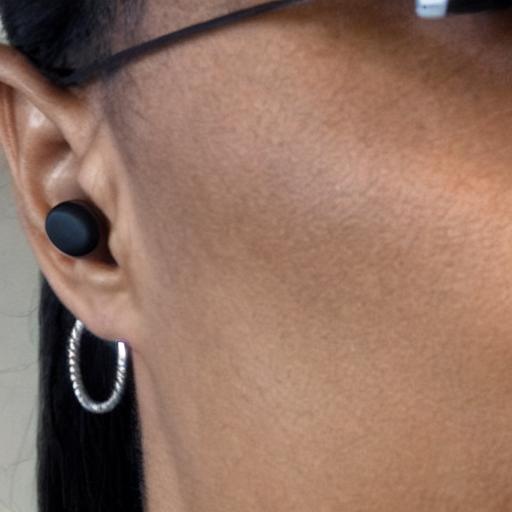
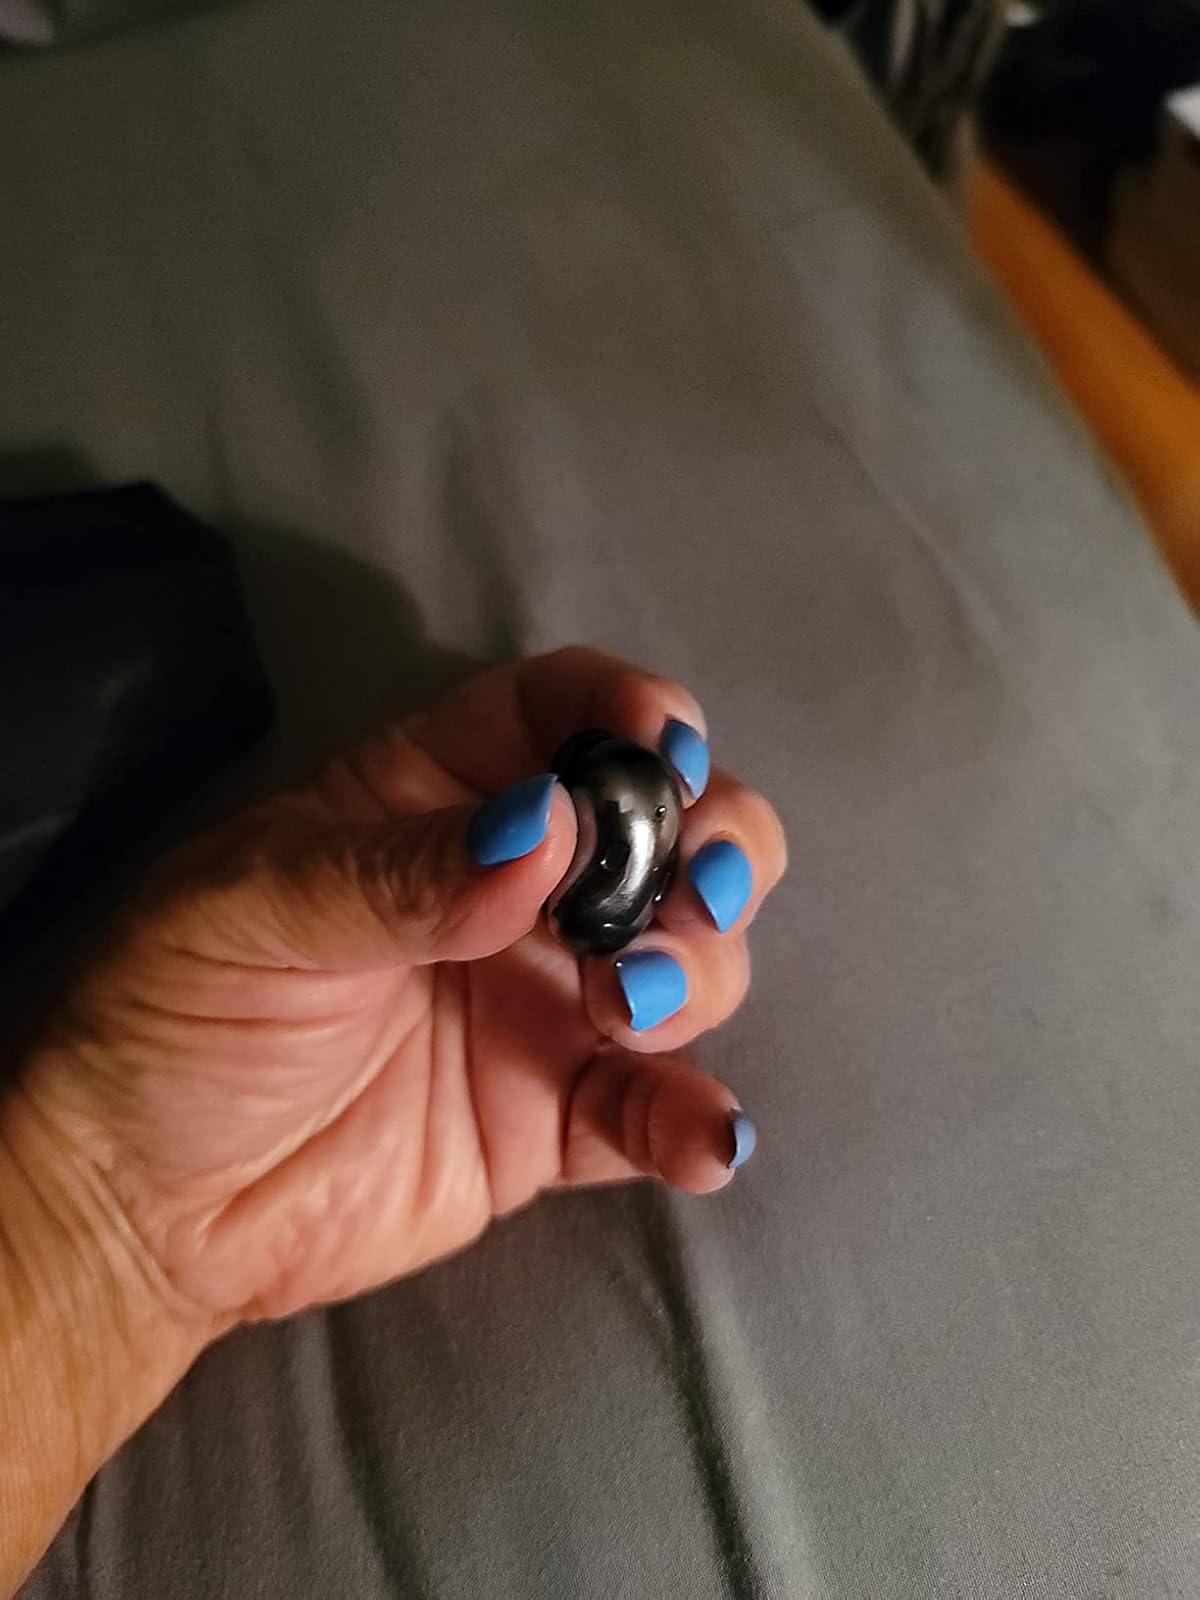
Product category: earbuds
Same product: no